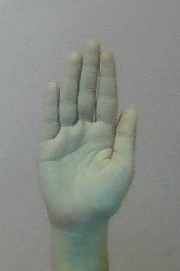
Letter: seen